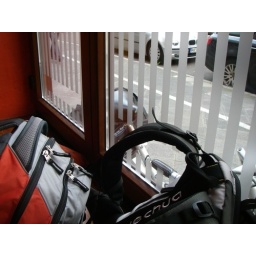
Another bike leaned against the bar's window